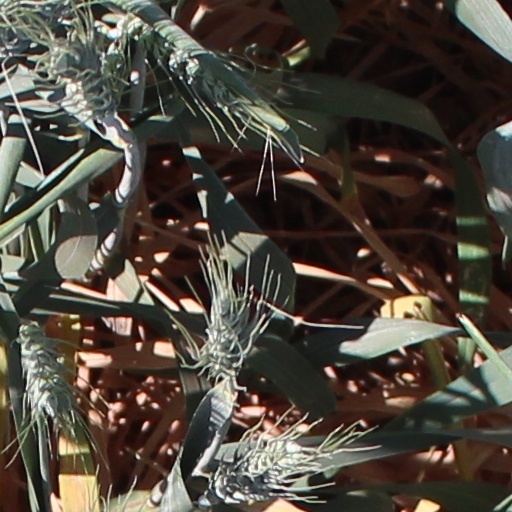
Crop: wheat